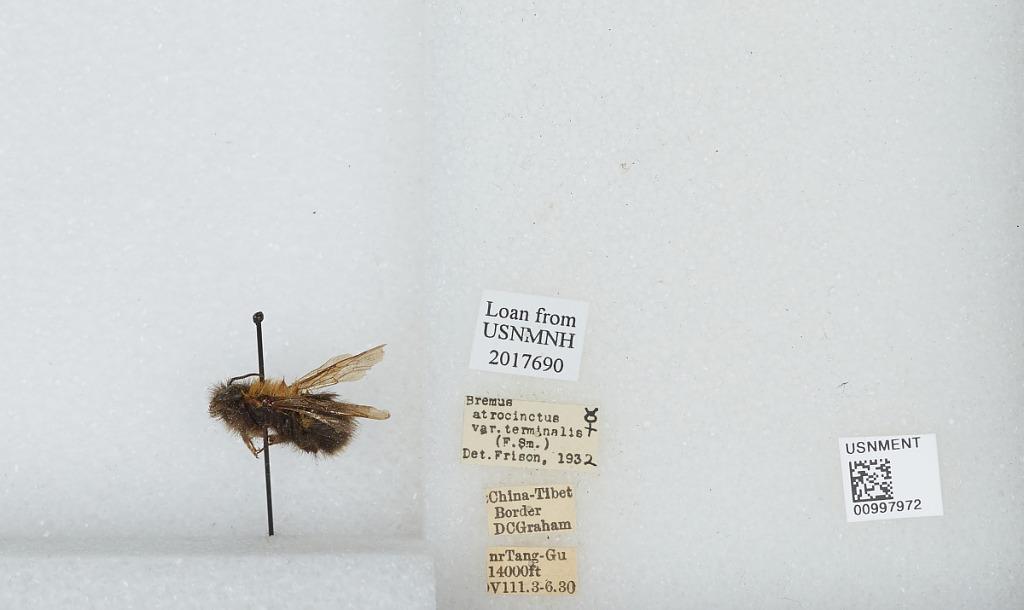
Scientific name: Bombus (Festivobombus) festivus Smith
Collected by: D. Graham
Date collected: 1930-8-3
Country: China
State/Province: Tibet Autonomous Region
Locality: near Tang-Gu
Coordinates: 32.9997, 91.6808
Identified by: Frison